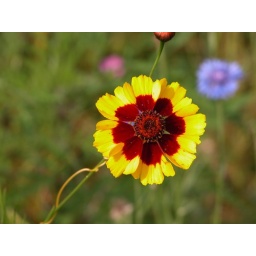
The wildflowers by the road at the welcome sign to Cleveland, Georgia